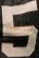
Number: 5